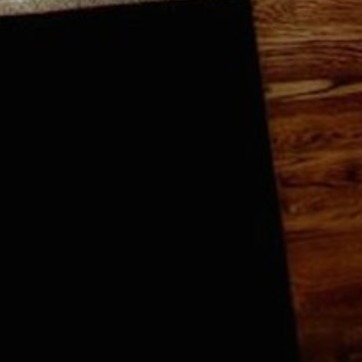
Material: carpet